Santiago International Book Fair

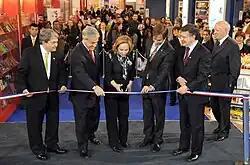
Opening of 2010 Santiago International Book Fair.

The Santiago Book Fair was created in 1981 as a national event, an initiative of then mayor of Santiago, Carlos Bombal. It was originally held in Parque Forestal, behind the National Museum of Fine Arts; from 1989 it has been held in the Estación Mapocho Cultural Center.